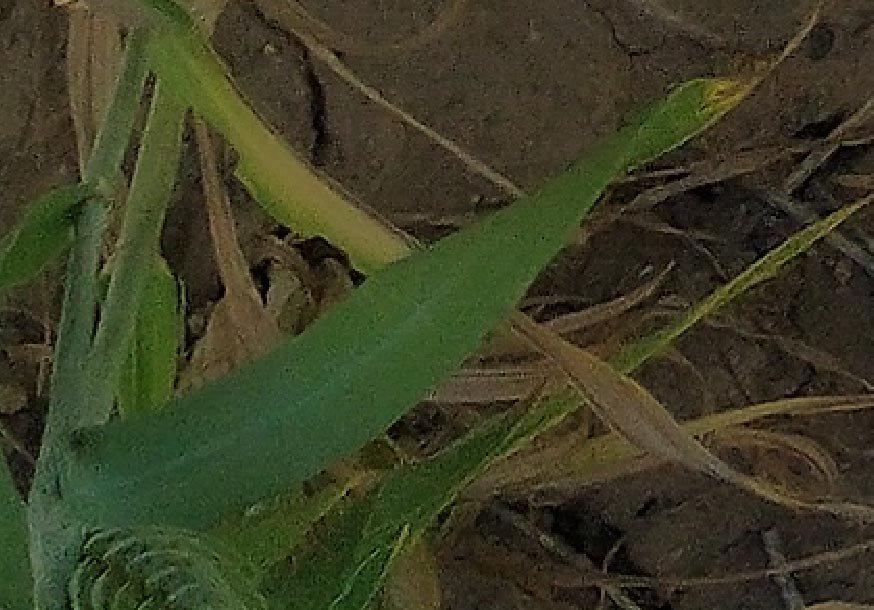
Label: Wheat___Healthy